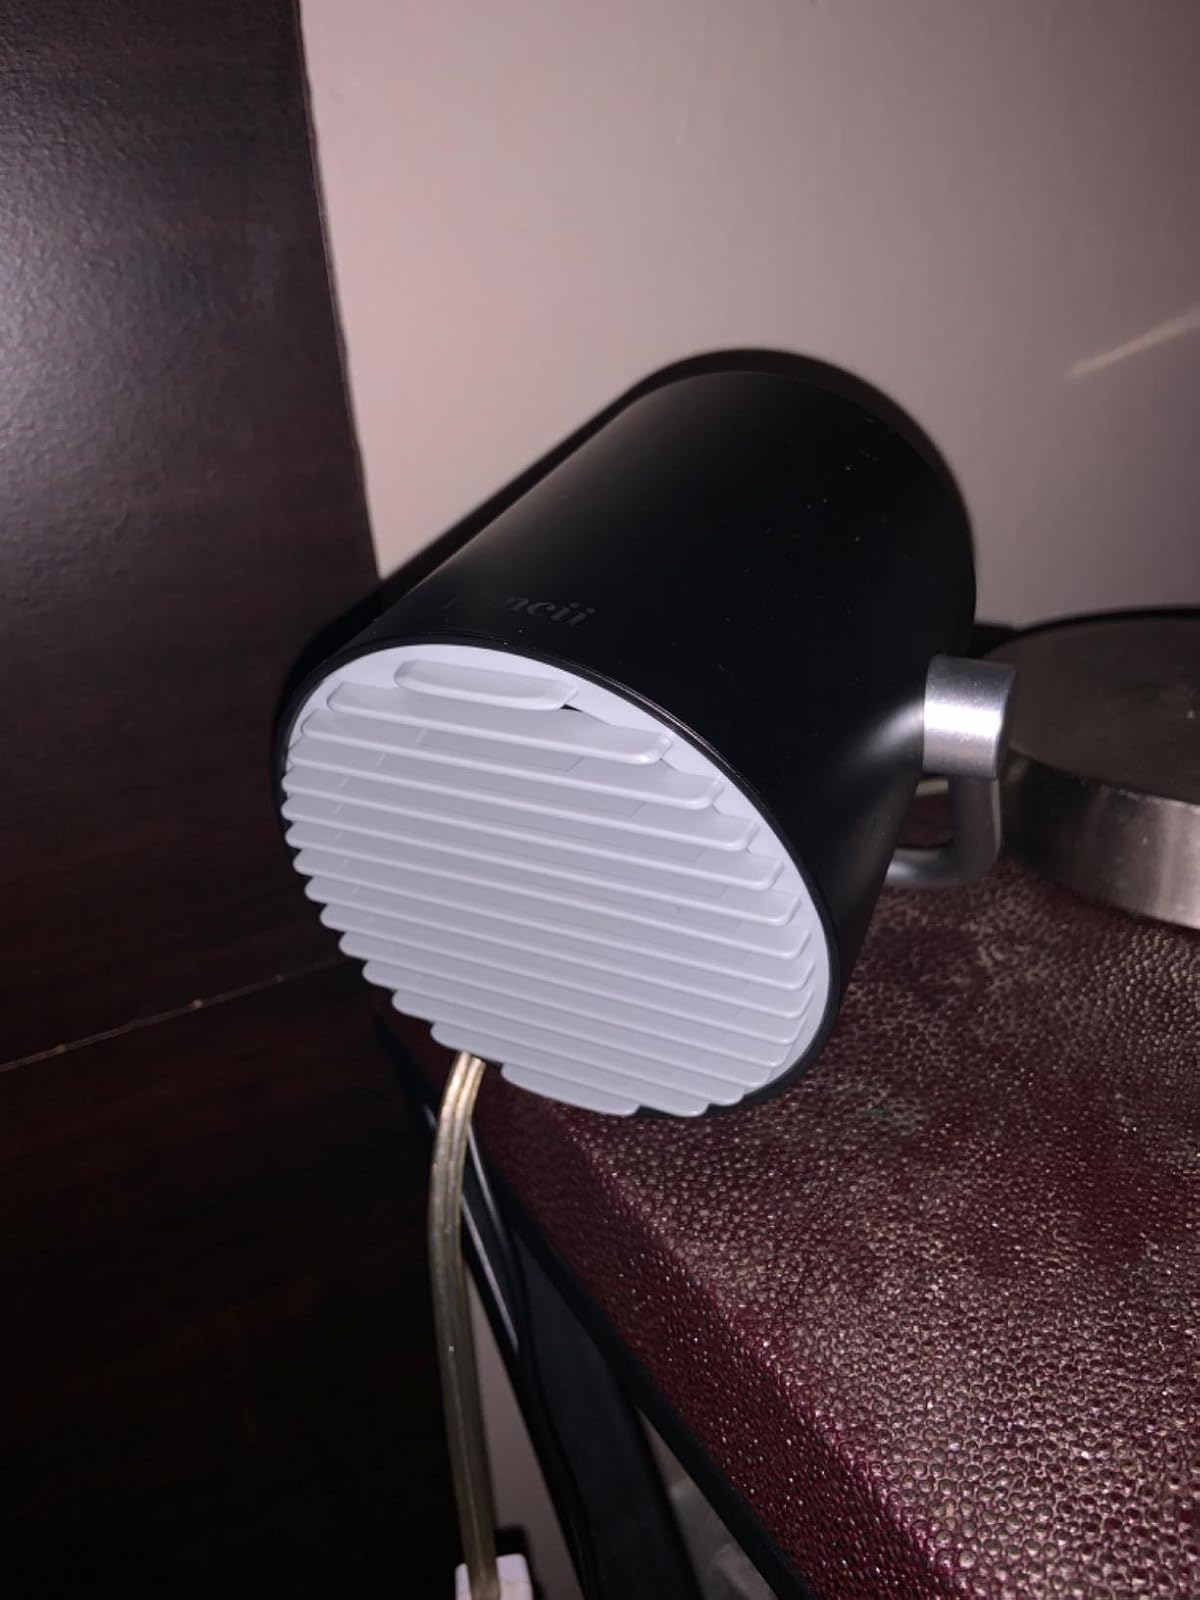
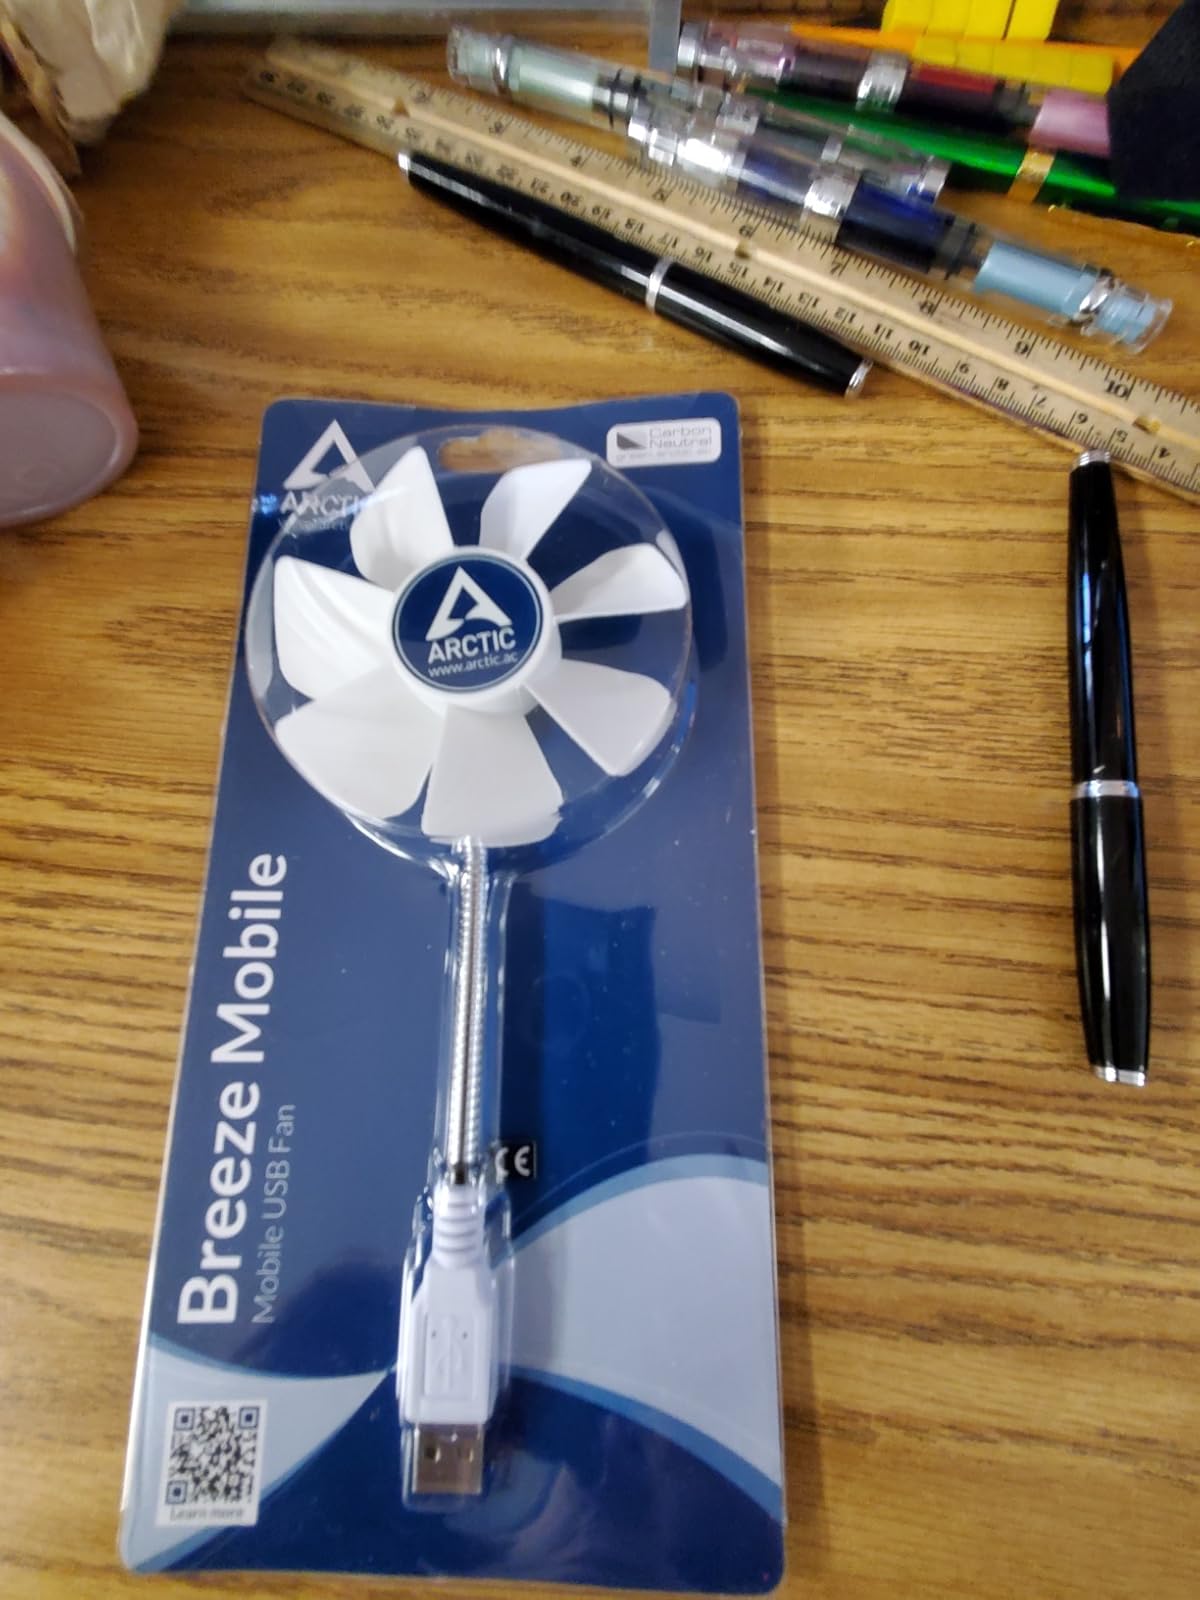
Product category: fan
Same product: no